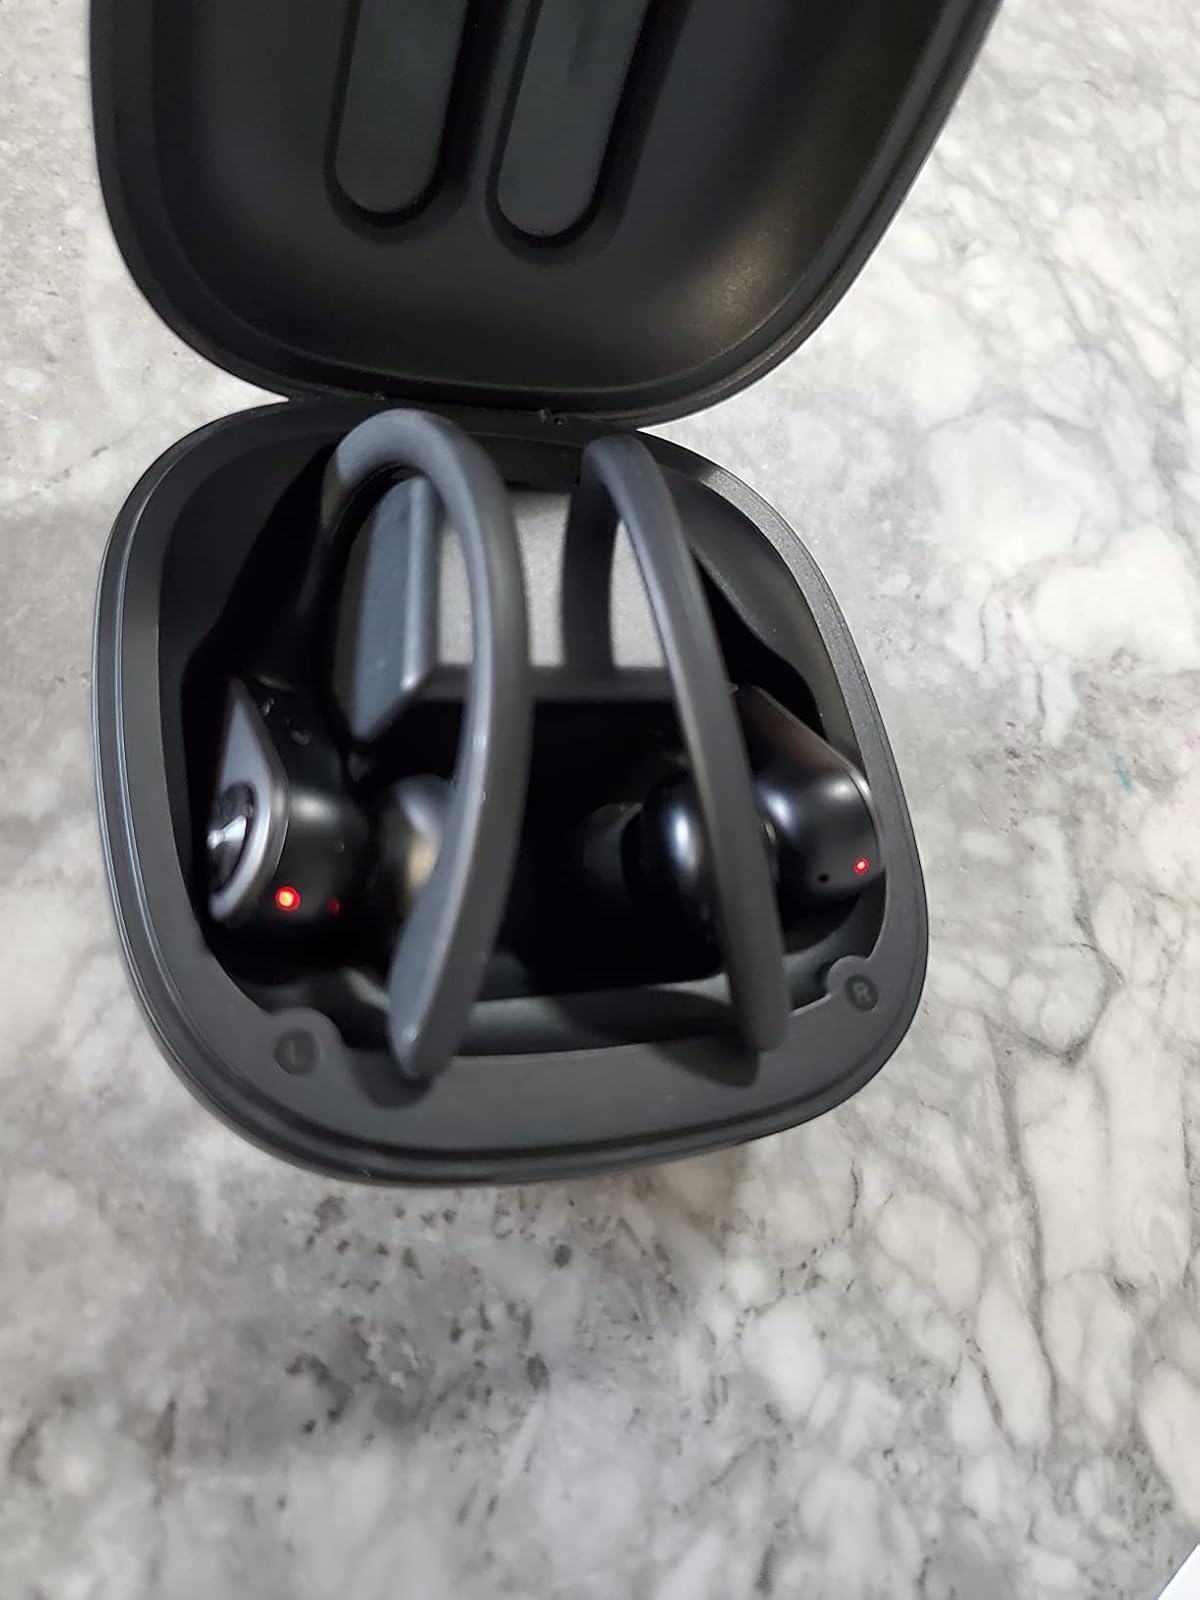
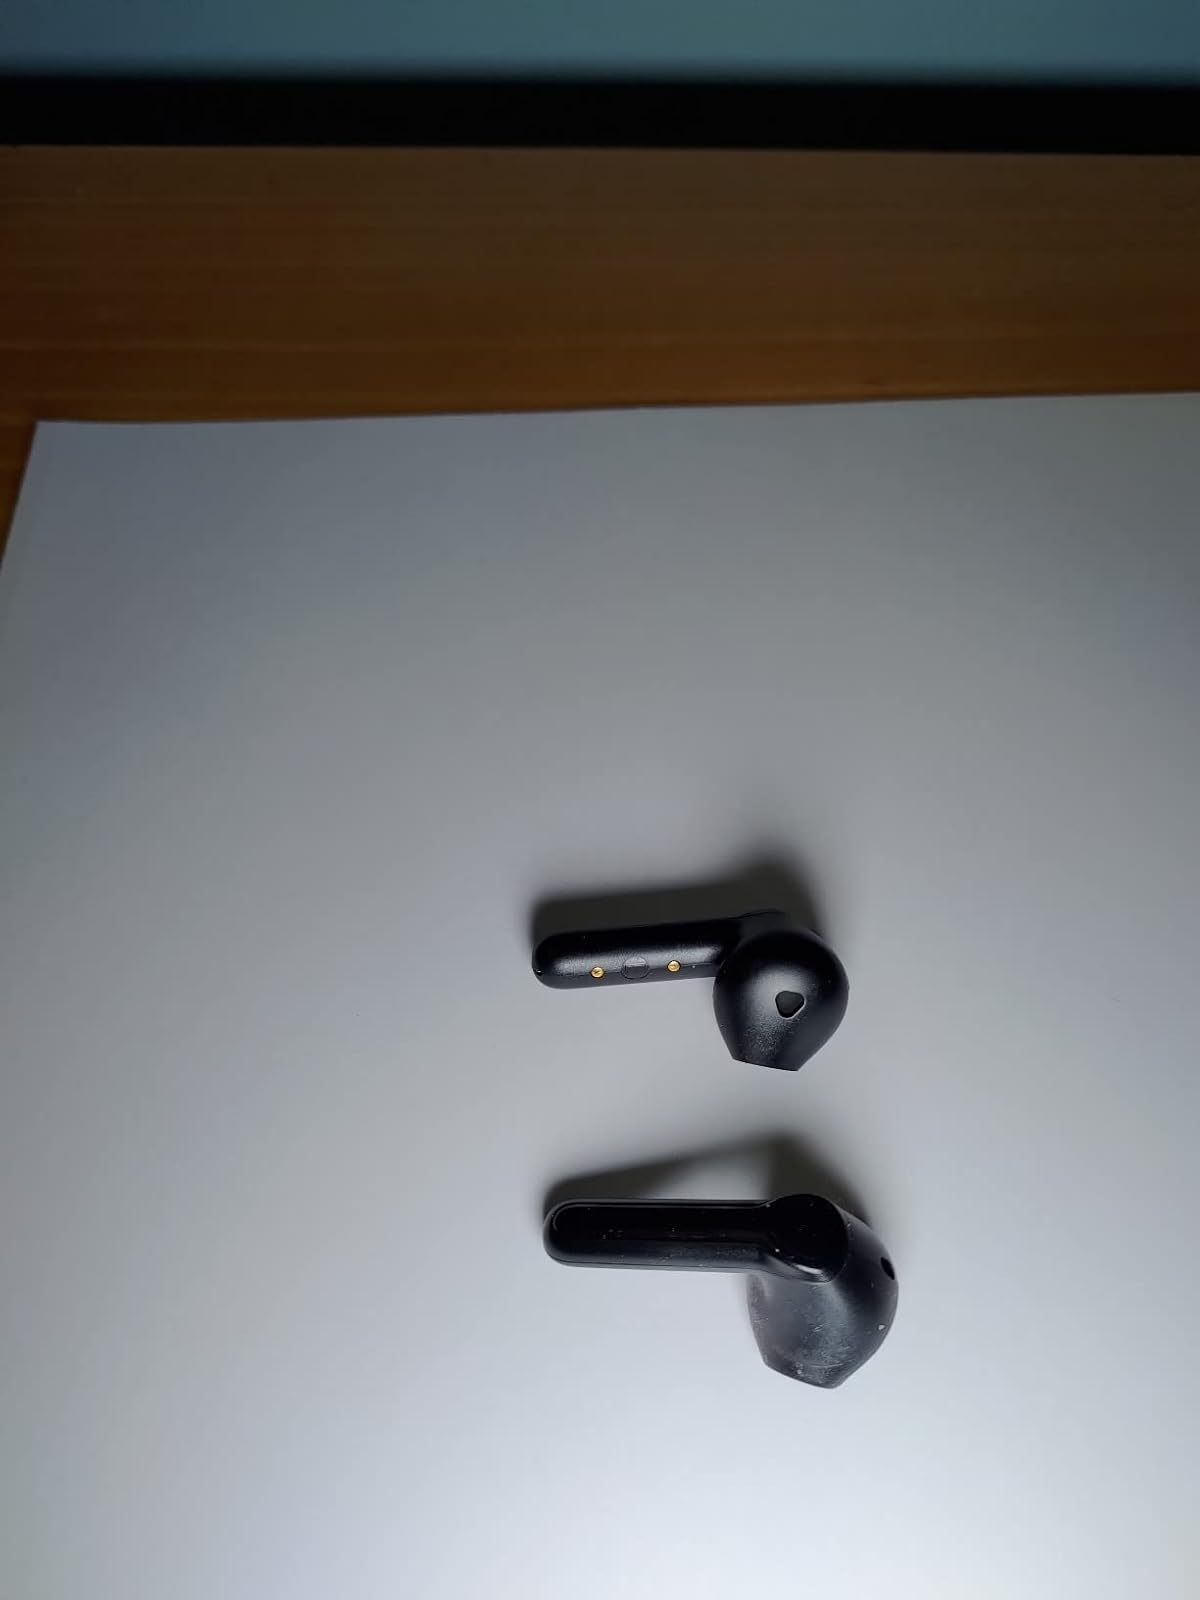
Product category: earbuds
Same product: no